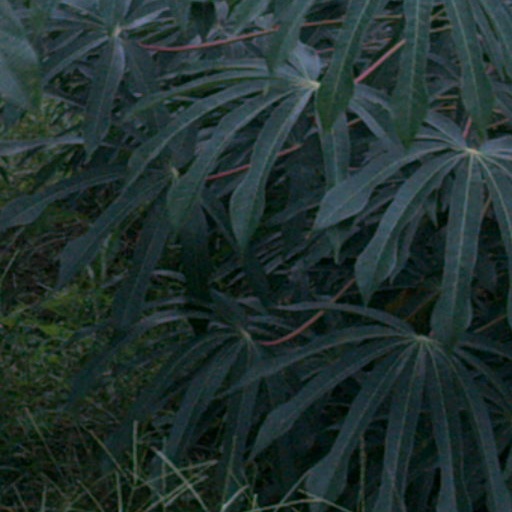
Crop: cassava